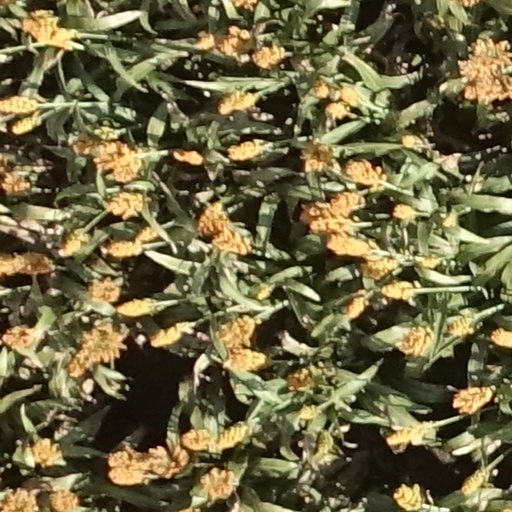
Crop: sorghum